Convocation of 1563

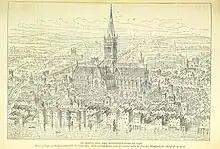
Old St Paul's Cathedral, London, view as in 1540

The Convocation of 1563 was a significant gathering of English and Welsh clerics that consolidated the Elizabethan religious settlement, and brought the "Thirty-Nine Articles" close to their final form (which dates from 1571). It was, more accurately, the Convocation of 1562/3 of the province of Canterbury, beginning in January 1562 (Old Style).